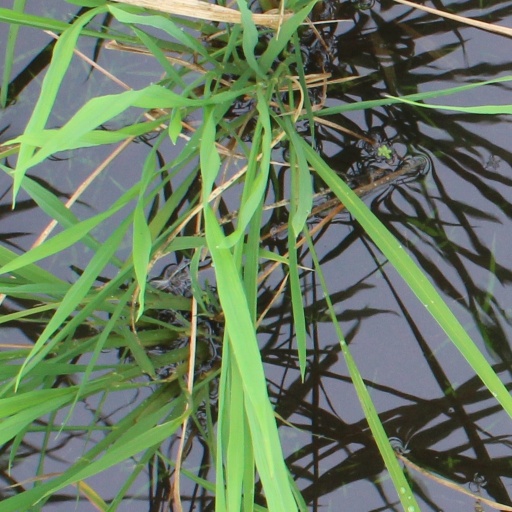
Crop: rice